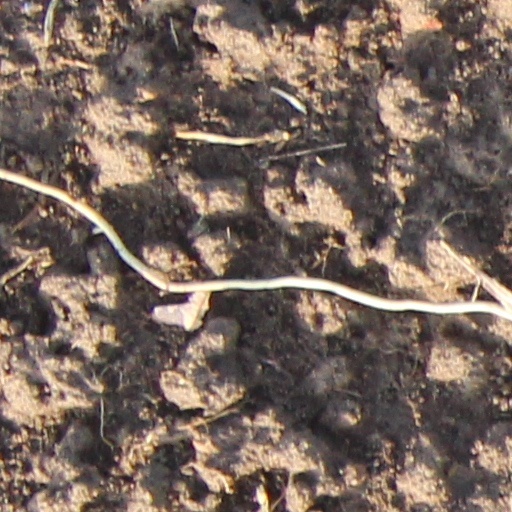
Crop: wheat